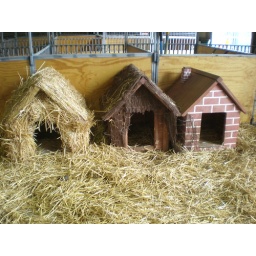
this was in the pig pens. just looked cute